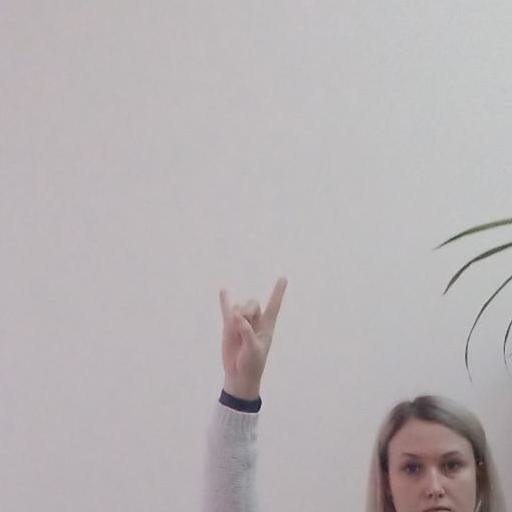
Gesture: rock